2013 NFL draft

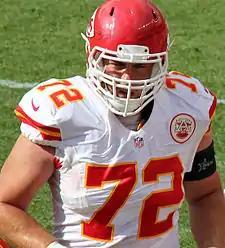
Eric Fisher, selected first overall by the Chiefs, is a two-time Pro Bowl selection.

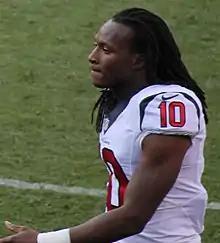
3-time All-Pro receiver DeAndre Hopkins, taken 27th overall by Houston

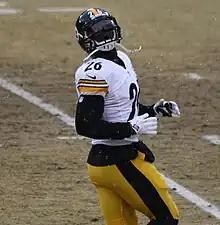
Running back Le'Veon Bell, taken in the 2nd round by Pittsburgh, holds several franchise rushing records, as well as being selected to 3 Pro Bowls

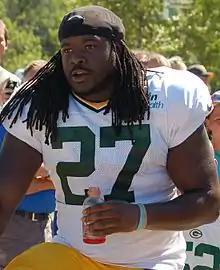
Eddie Lacy, selected in the 2nd round by Green Bay, was named to the Pro Bowl and the NFL Offensive Rookie of the Year

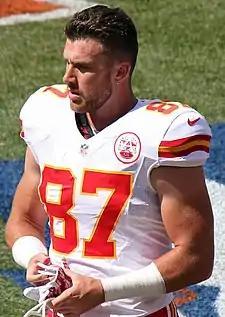
Tight end Travis Kelce, taken in the 3rd round by Kansas City, is an 8-time Pro Bowler, 4-time All Pro, and 3-time Super Bowl champion

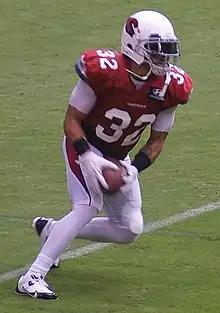
Safety Tyrann Mathieu, taken in the 3rd round by Arizona, was named to the NFL 2010s All-Decade Team

In the explanations below, (D) denotes trades that took place during the draft, while (PD) indicates trades completed pre-draft.